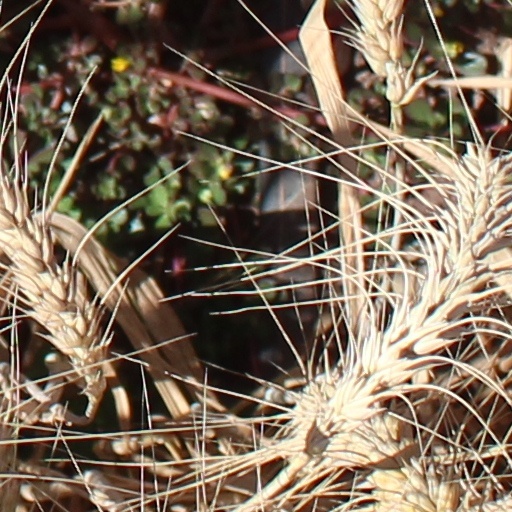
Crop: wheat